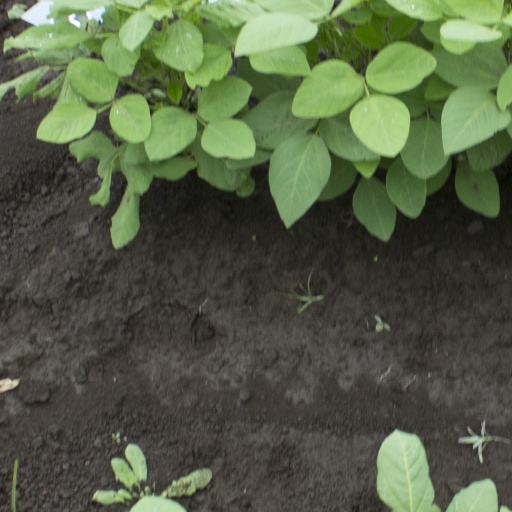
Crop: soybean